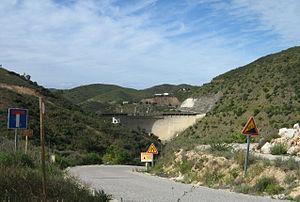
L'Arade est un fleuve algarvien au Portugal.